Tony Zendejas

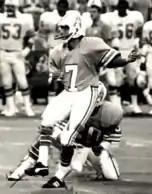
Zendejas playing for the Oilers in 1985

Antonio Guerrero Zendejas (born May 15, 1960) is a Mexican-American former professional football placekicker. He was signed as an undrafted free agent by the Los Angeles Express of the United States Football League (USFL). After the USFL folded, he was selected in the first round of the 1984 NFL Supplemental draft by the Washington Redskins.